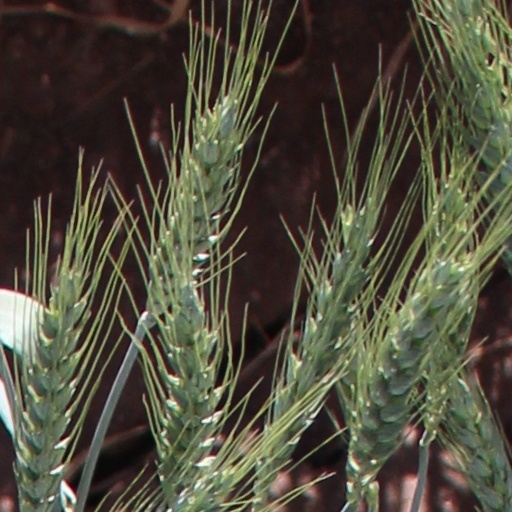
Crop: wheat